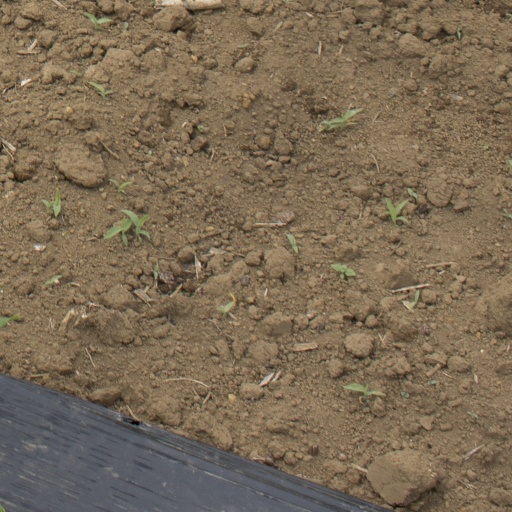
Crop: Jerusalem artichoke